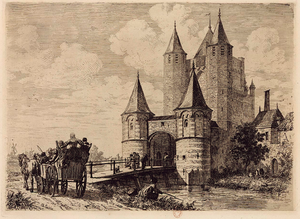
Charles-Émile Cuisin, né le 10 mars 1832 à Paris, ville où il est mort le 23 octobre 1900, est un artiste peintre, dessinateur-botaniste et graveur français.